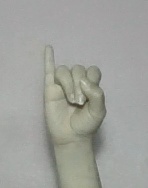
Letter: meem